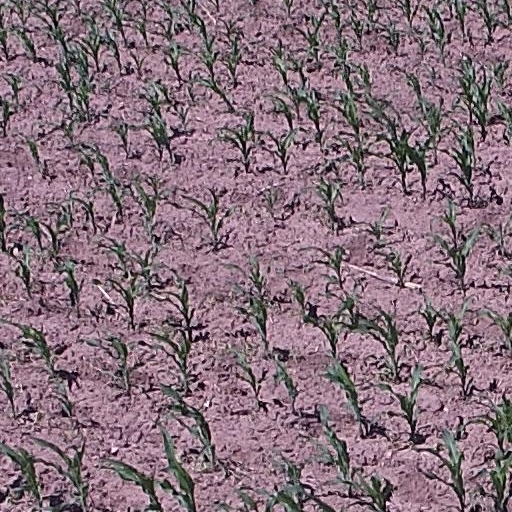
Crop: maize; corn